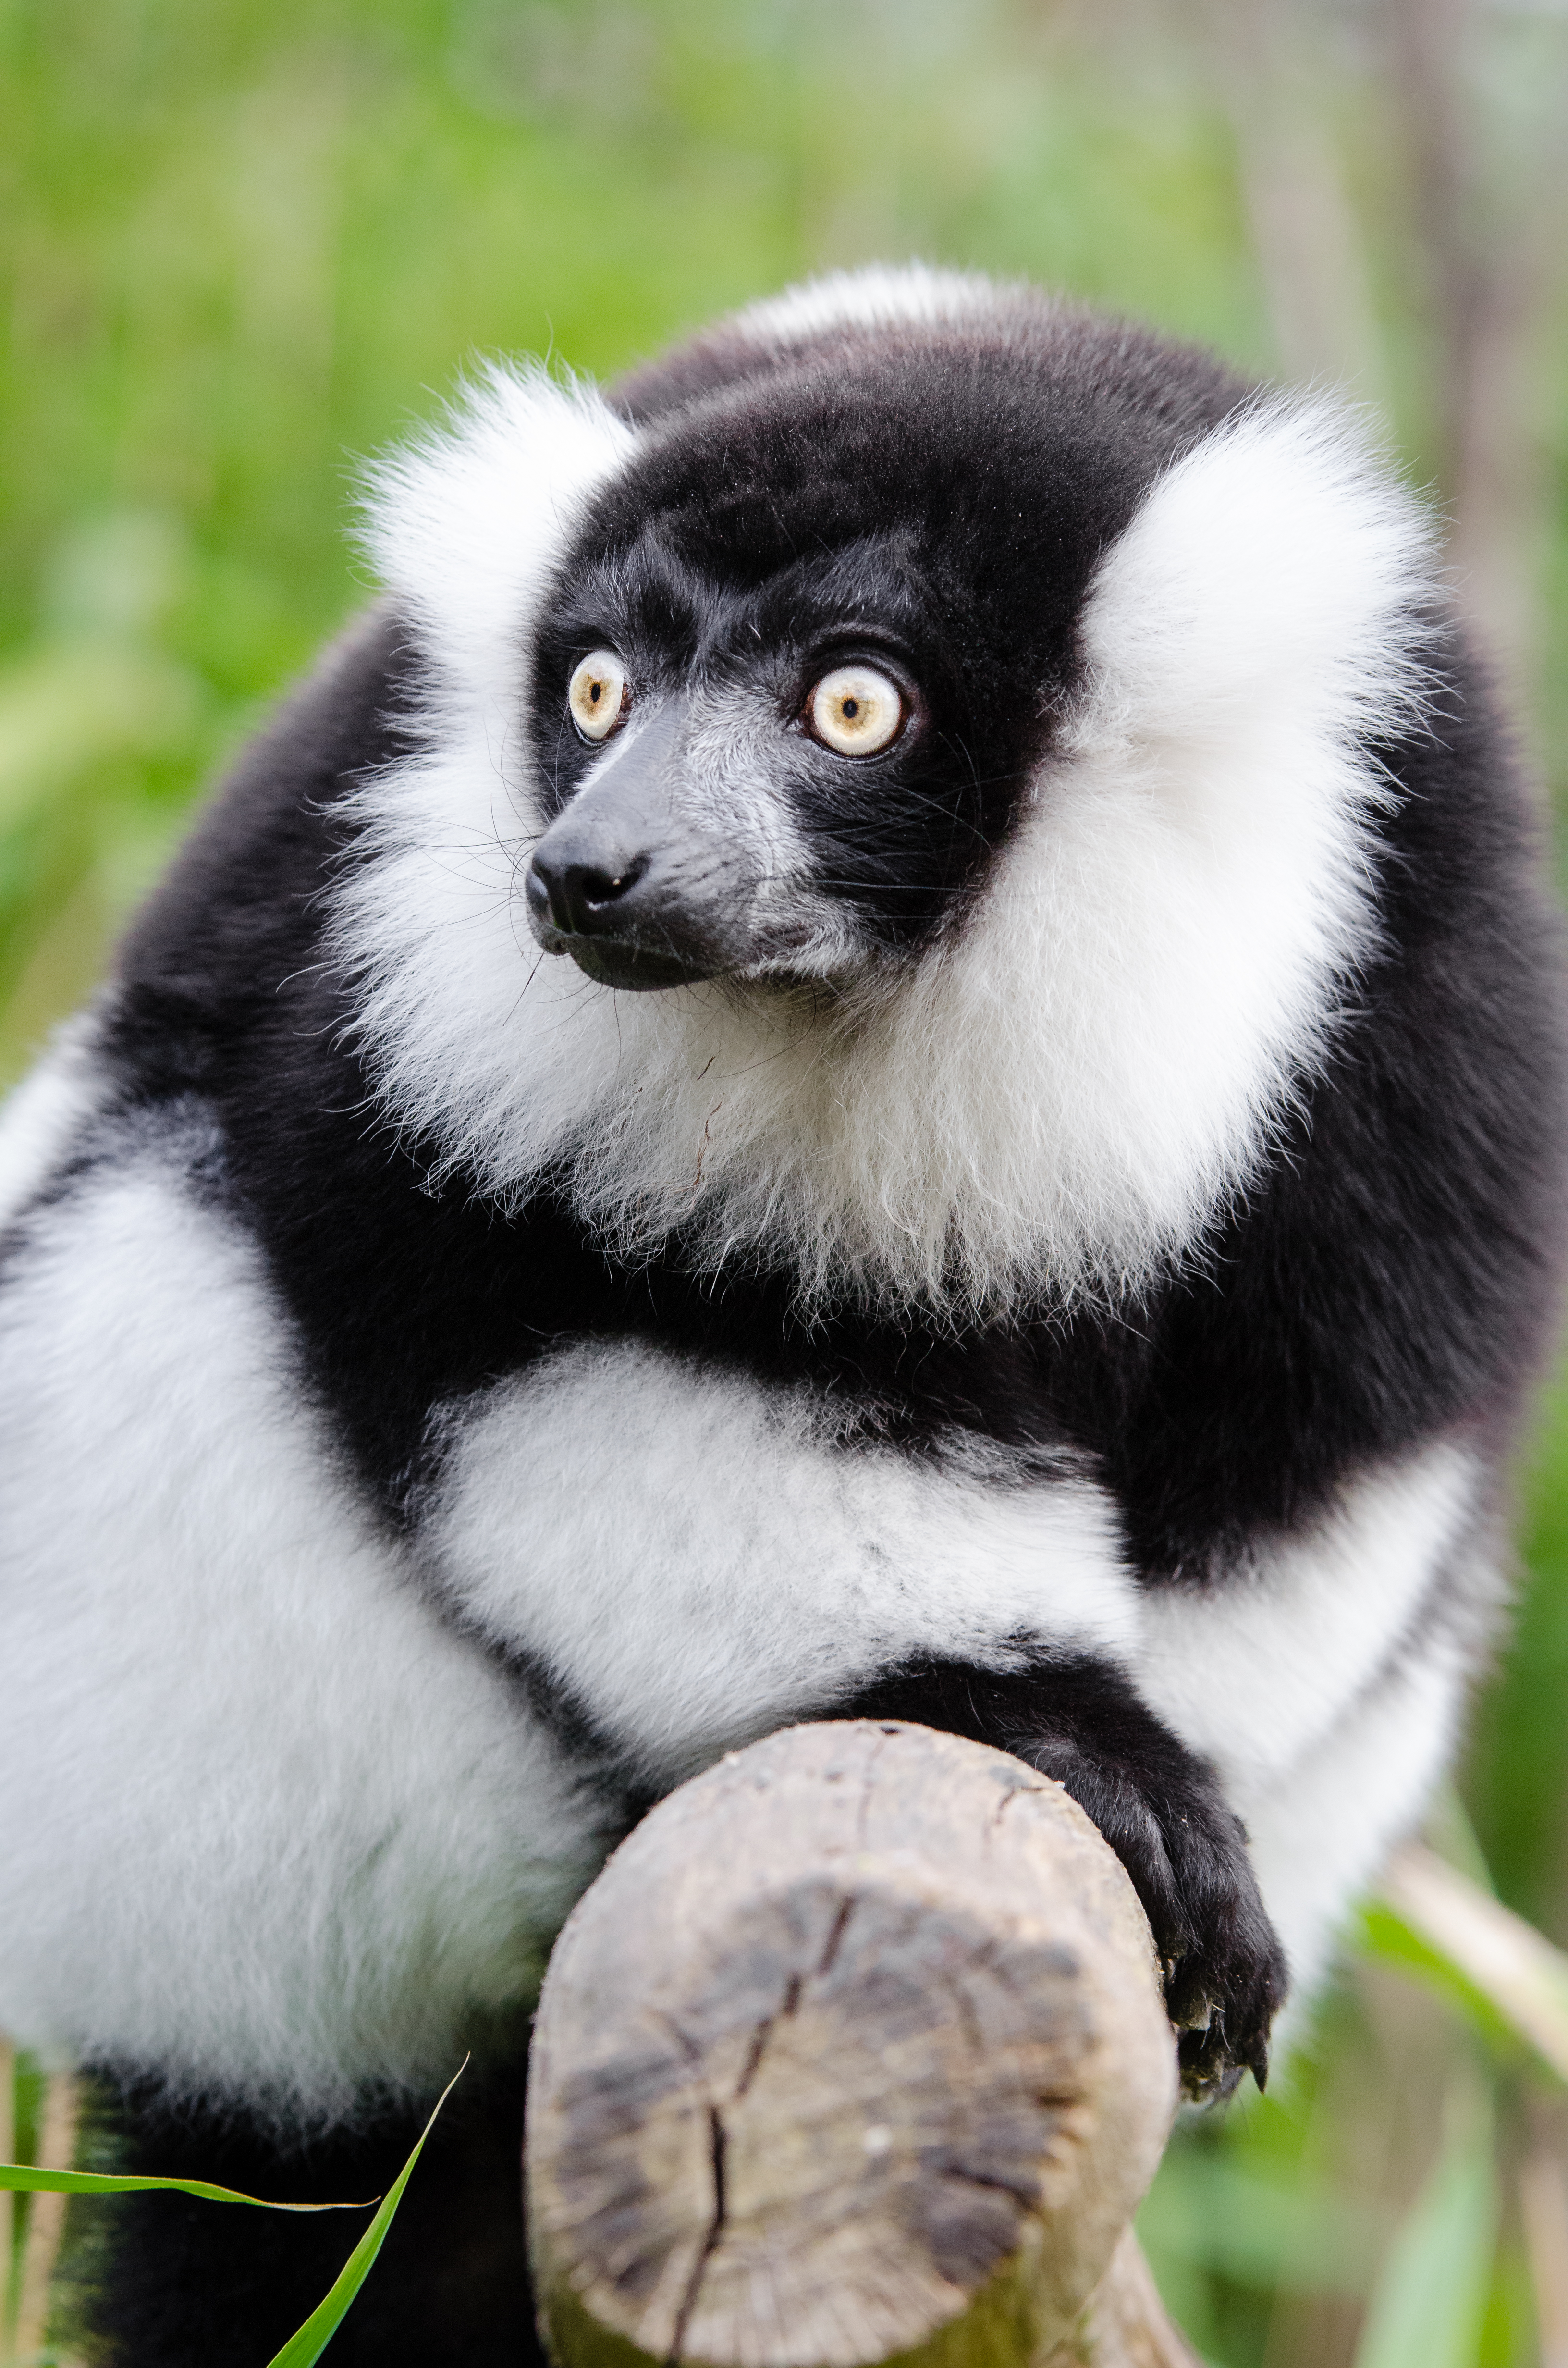
bokeh, wildlife, mammal, fauna, primate, gibbon, endangered, madagascar, vertebrate, germany, lemur, lemurs, critically, d7000, new world monkey, indri